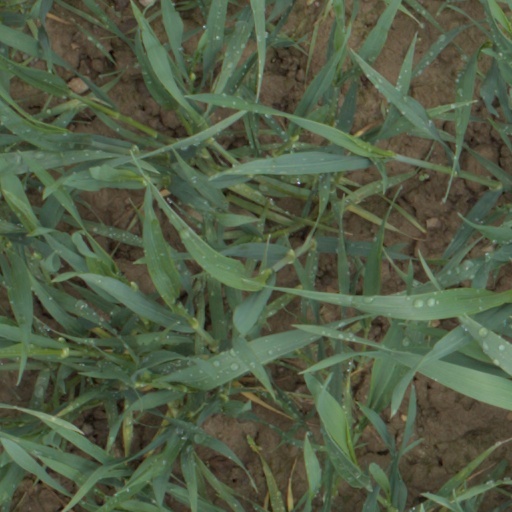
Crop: wheat